Entoprocta

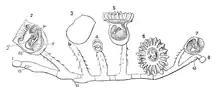
"Pedicellina cernua" (magnified x 27)

The stalks of colonial species arise from shared attachment plates or from a network of stolons, tubes that run across a surface. In solitary species, the stalk ends in a muscular sucker, or a flexible foot, or is cemented to a surface. The stalk is muscular and produces a characteristic nodding motion. In some species it is segmented. Some solitary species can move, either by creeping on the muscular foot or by somersaulting.